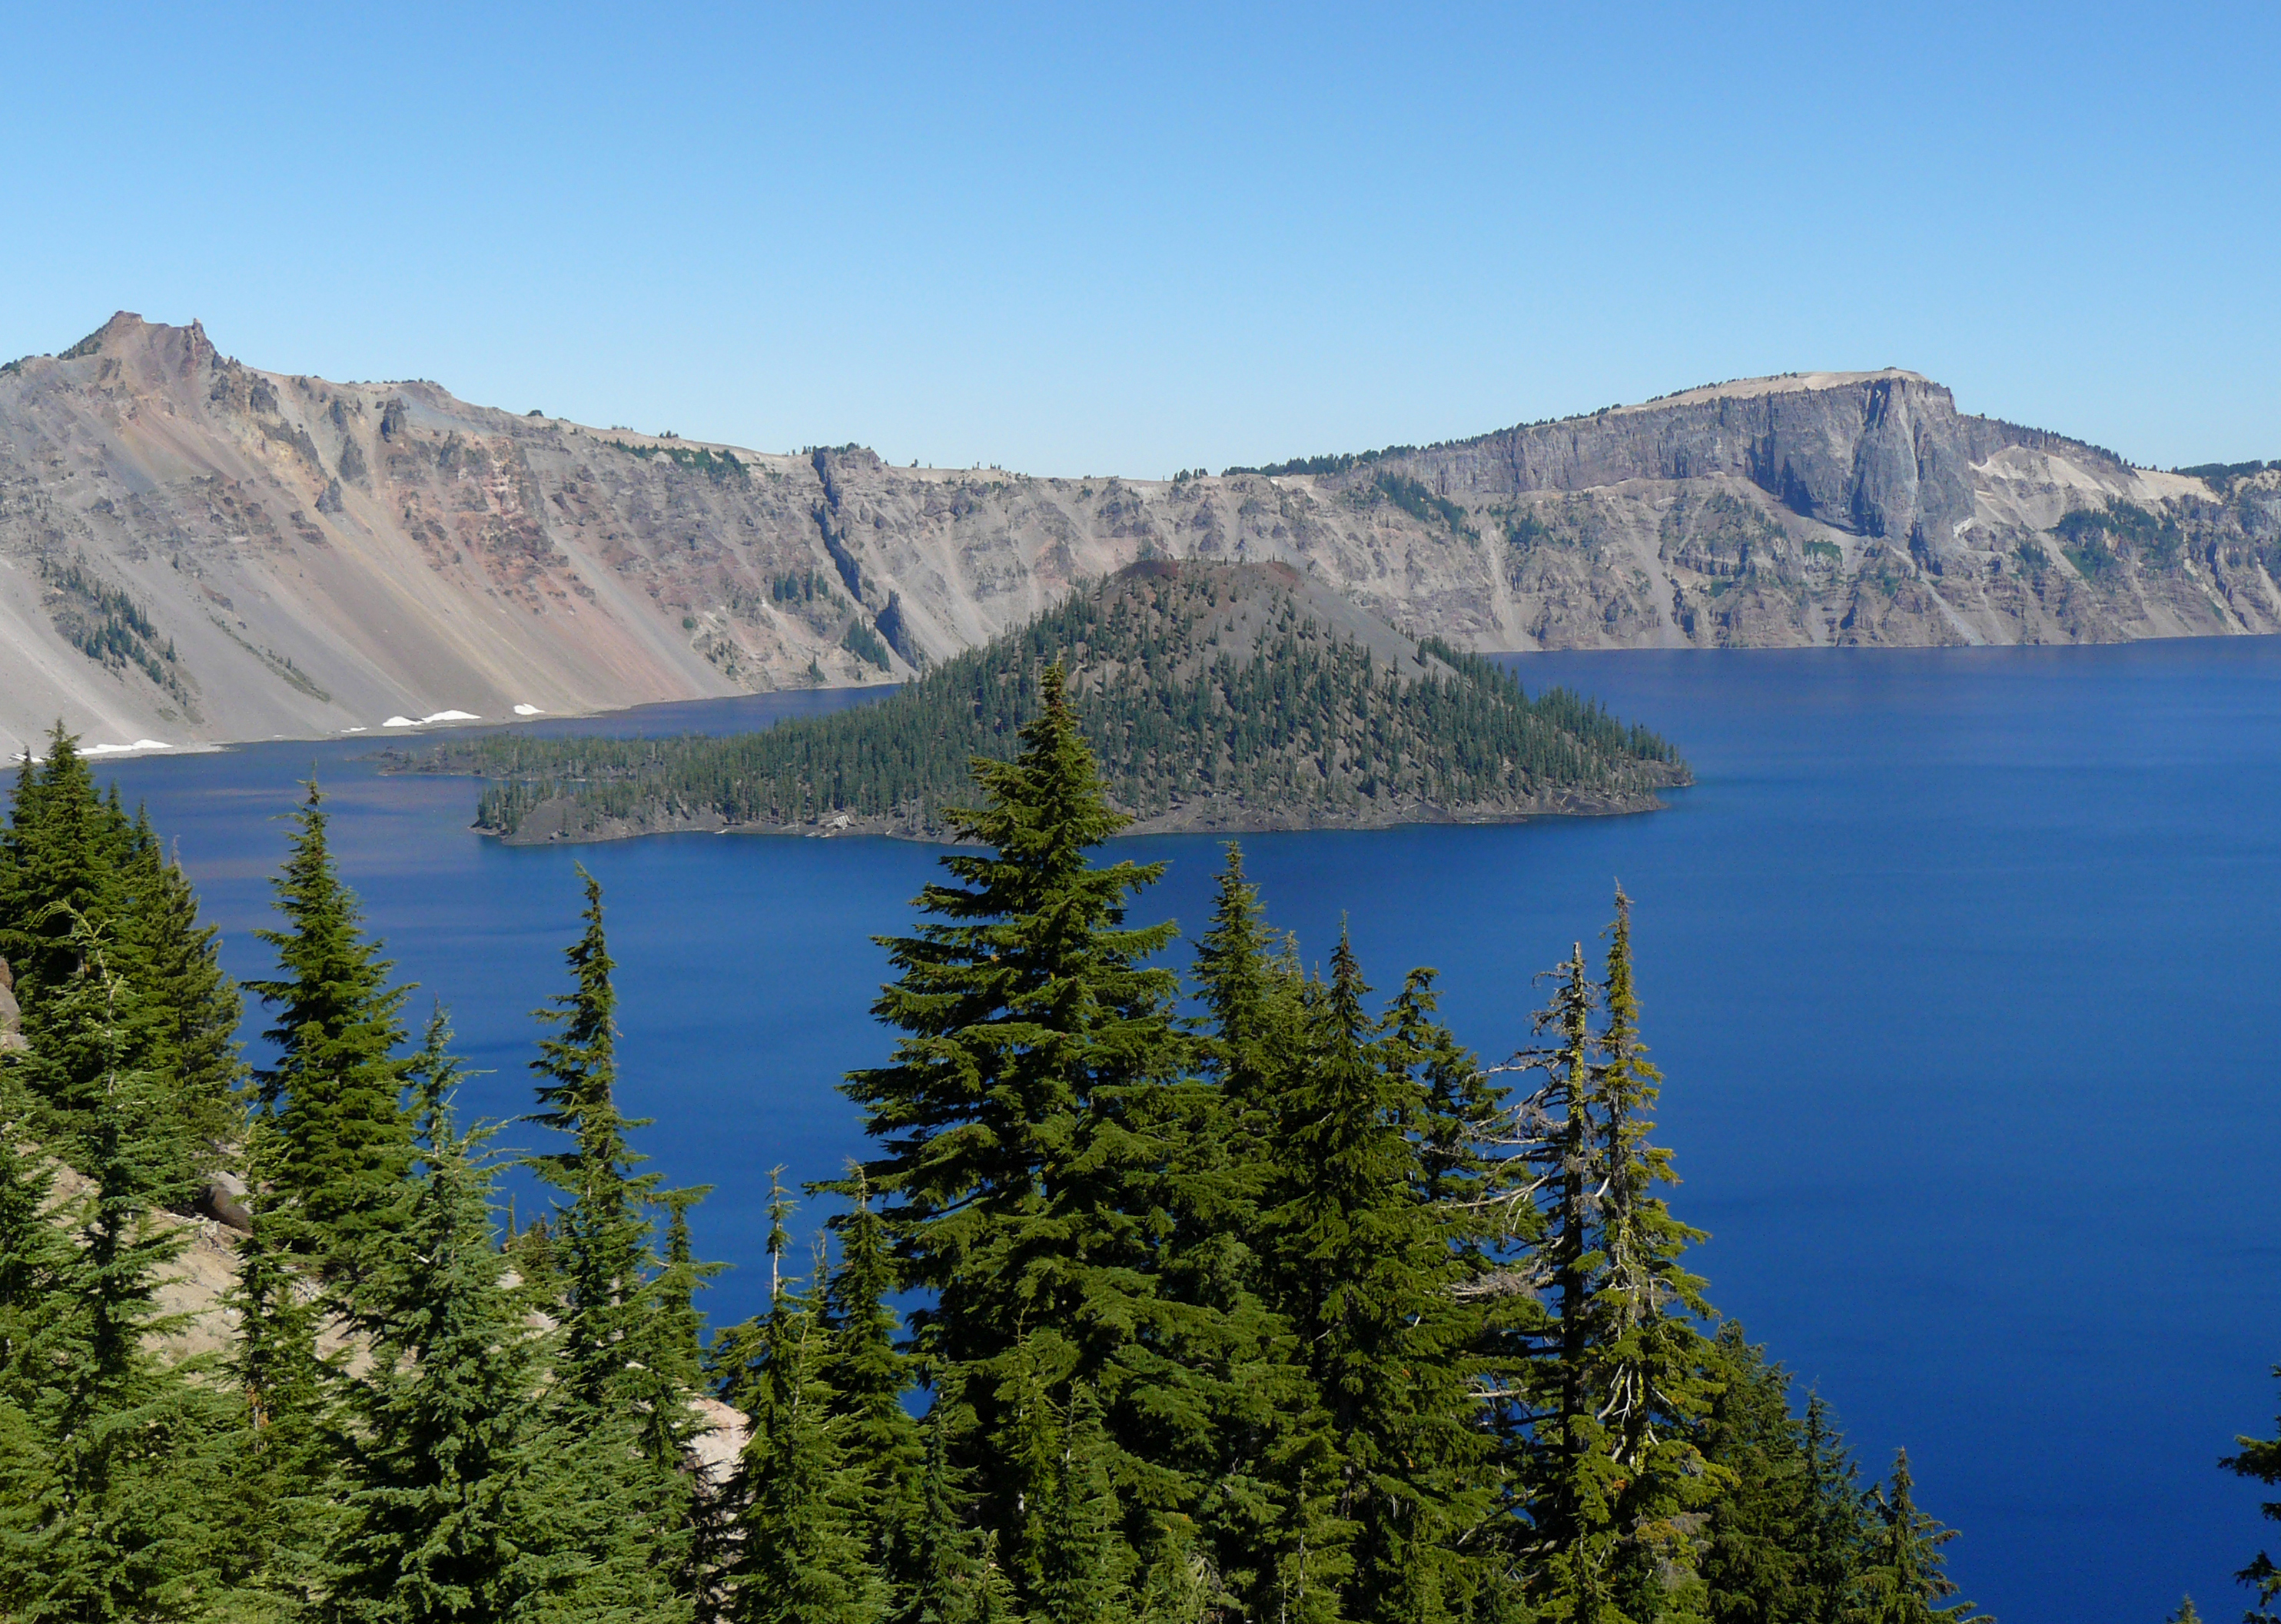
landscape, wilderness, mountain, lake, mountain range, reflection, island, fjord, reservoir, ridge, body of water, wizard, fell, nationalparks, loch, crater lake, craterlake, craterlakenationalpark, wizardisland, volcanos, mountmazama, tarn, mountainous landforms